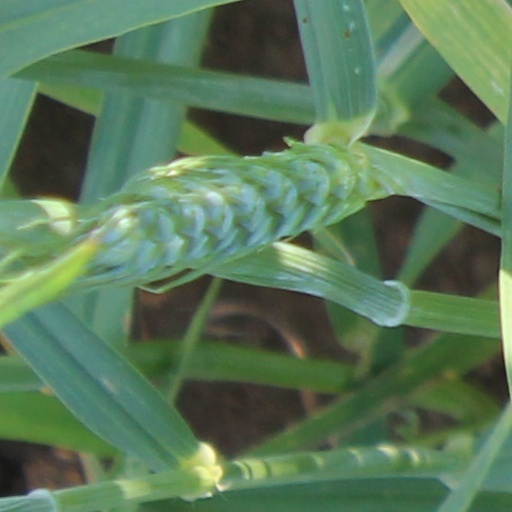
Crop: wheat